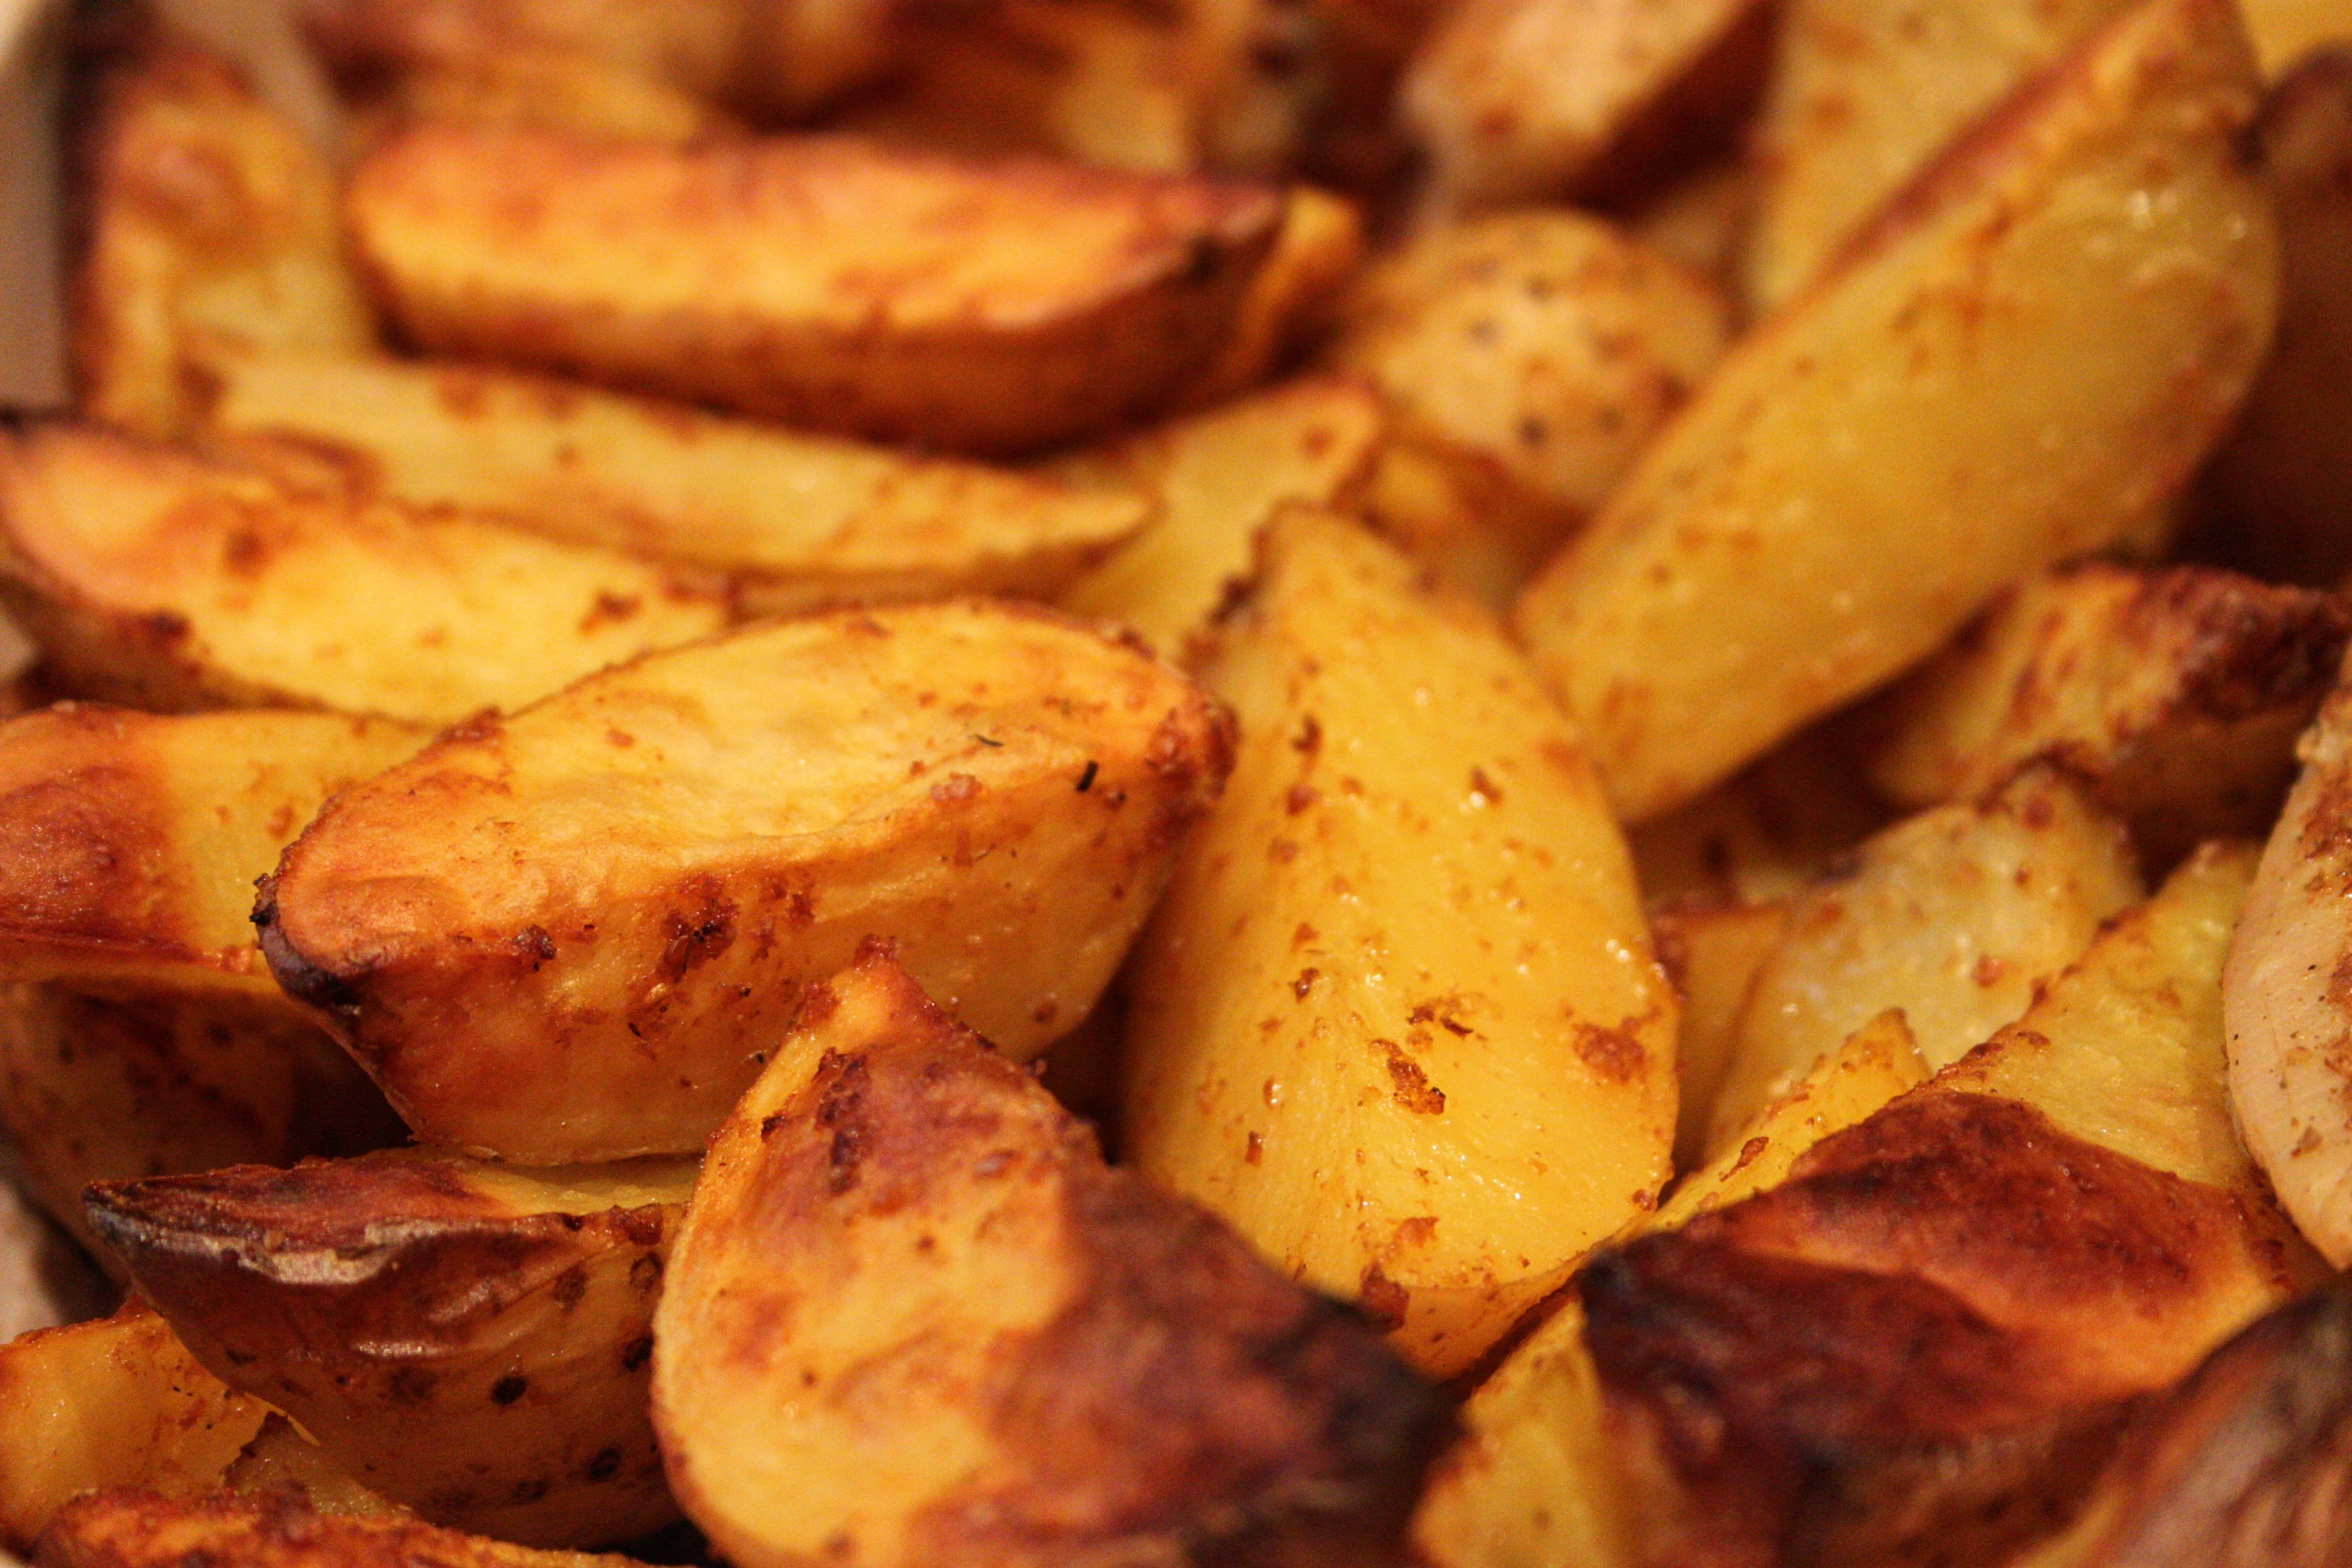
plant, dish, food, produce, vegetable, potato, tasty, potatoes, french fries, flowering plant, junk food, side dish, root vegetable, land plant, potato and tomato genus, potato wedges, cooking plantain